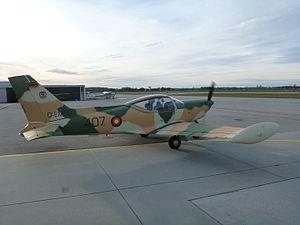
L’aviation militaire bolivarienne, est l'une des quatre composantes des Forces armées vénézuéliennes, dont l'objectif est d'assurer l'espace aérien du Venezuela, de contribuer au maintien de l'ordre interne, de participer activement au développement du pays et de garantir l'intégrité territoriale et la souveraineté de la nation.